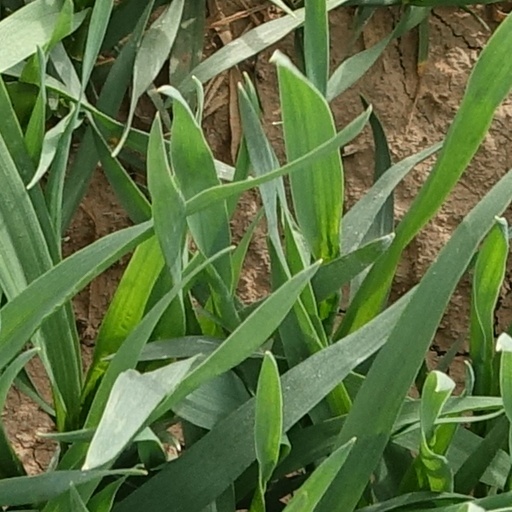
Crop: wheat